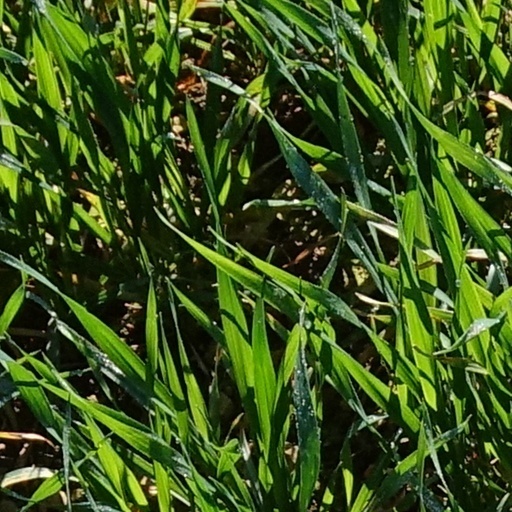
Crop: wheat